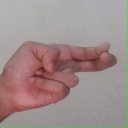
अक्षर: ह